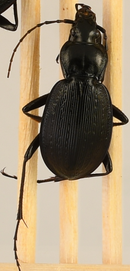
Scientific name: Carabus goryi
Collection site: Mountain Lake Biological Station NEON (MLBS), plot MLBS_010